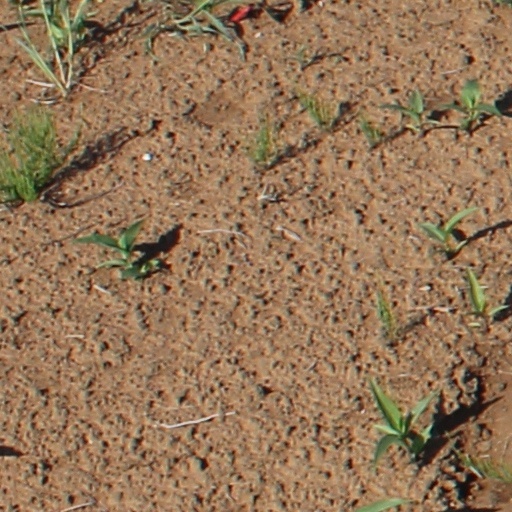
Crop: wheat